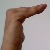
The image shows a hand gesture representing a space in Indian Sign Language.